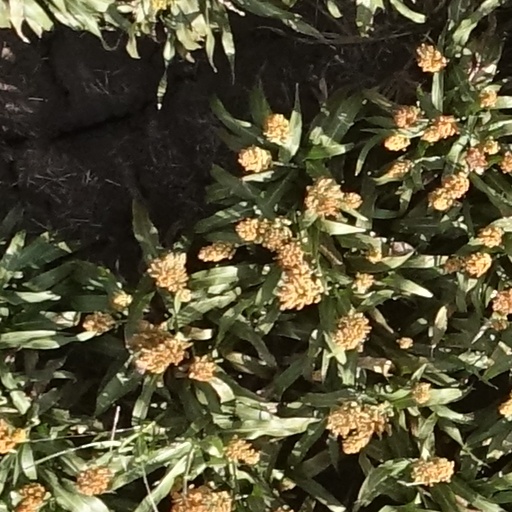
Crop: sorghum